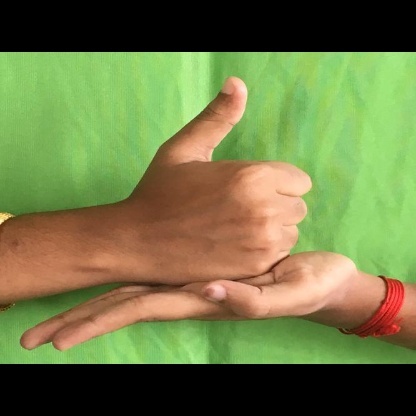
Mudra: Shivalinga